Walter Laird

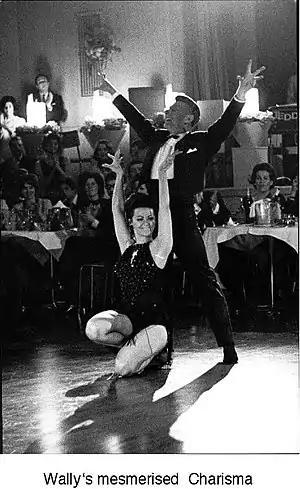
Wally's Show-Mood

Walter William Laird (26 July 1920 – 30 May 2002) was a major influence in the development of Latin American dancing in Britain after the Second World War. He was World Professional Latin Dance Champion three times. He coached many successful dancers including Allan Tornsberg, Vibeke Toft, Espen Salberg, Jukka Haapalainen, Sirpa Suutari, Donnie Burns & Ian Waite. Peter Maxwell & Lynn Harman were amongst his first major champions and a couple on which much of his ultimate technique was developed. Laird was a Fellow and Examiner of the IDTA, and until 2000, he was Secretary (and later President) of the Ballroom Dancers' Federation.